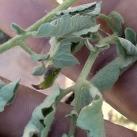
Crop: Tomato
Condition: bacterial-floundering-d